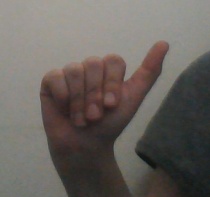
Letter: dhad